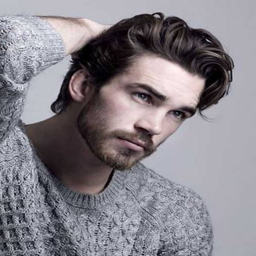
looking for a fresh look somewhere in the middle of short and long hair ?